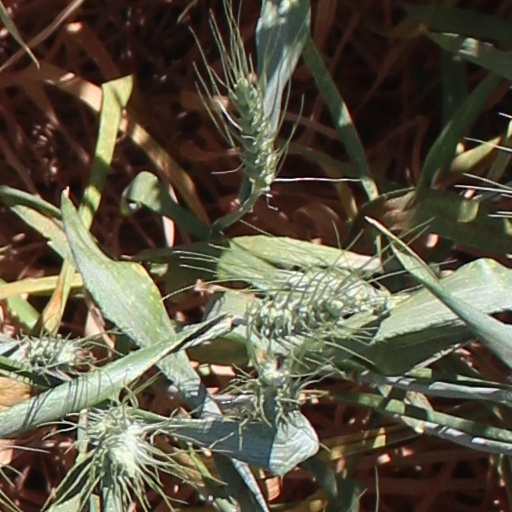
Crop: wheat